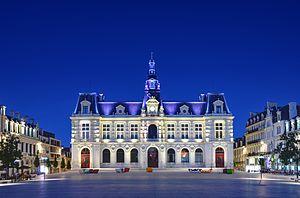
Hôtel de ville (Inscrit) This building is indexed in the Base Mérimée, a database of architectural heritage maintained by the French Ministry of Culture,
La place du Maréchal-Leclerc est la place principale du centre-ville de Poitiers. Elle est bordée par la rue Claveurier, la rue de la Marne, la rue Sadi-Carnot et la rue Lebascles.